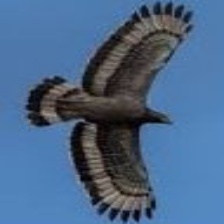
Species: CRESTED SERPENT EAGLE
Scientific name: SPILORNIS CHEELA